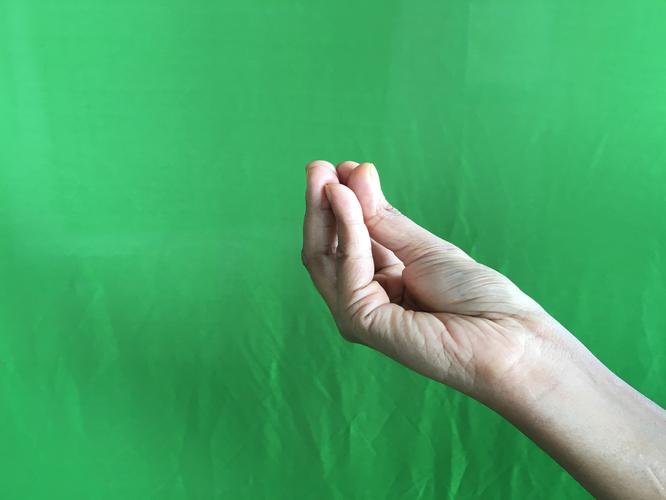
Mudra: Mukulam
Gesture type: single_hand